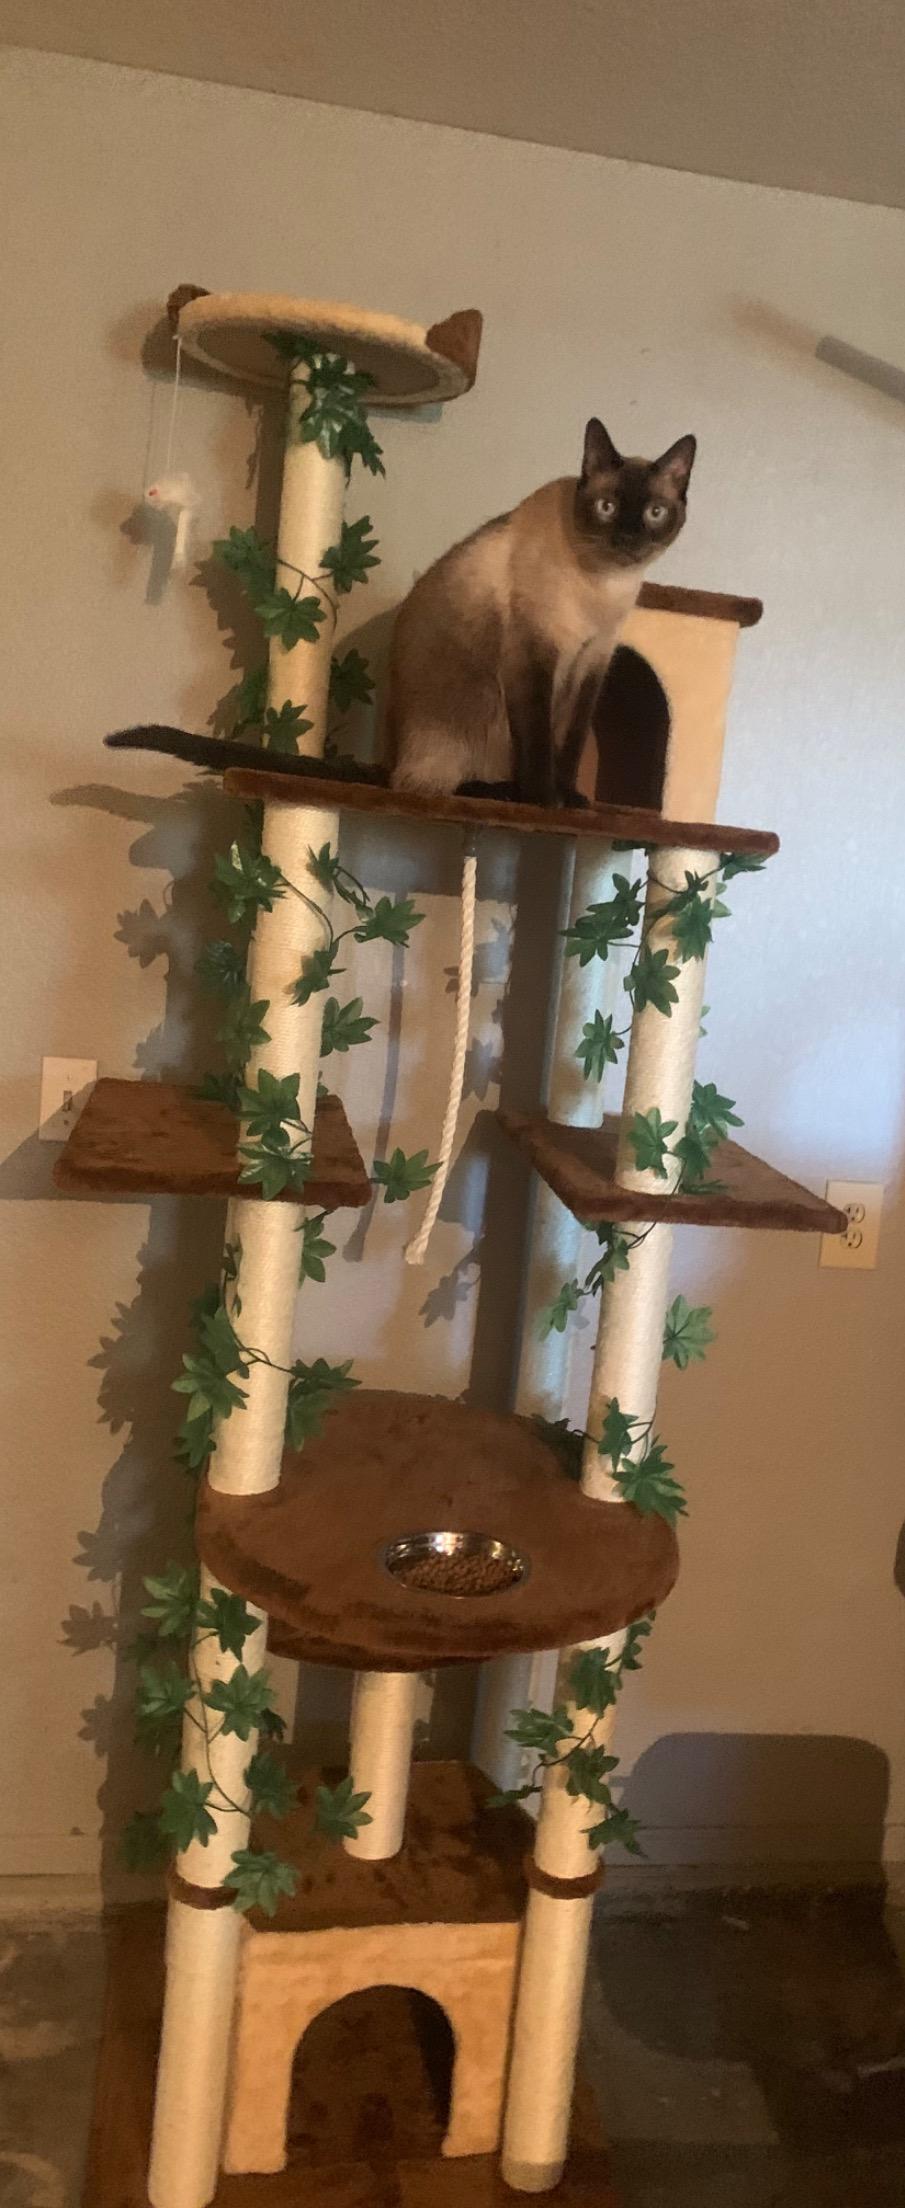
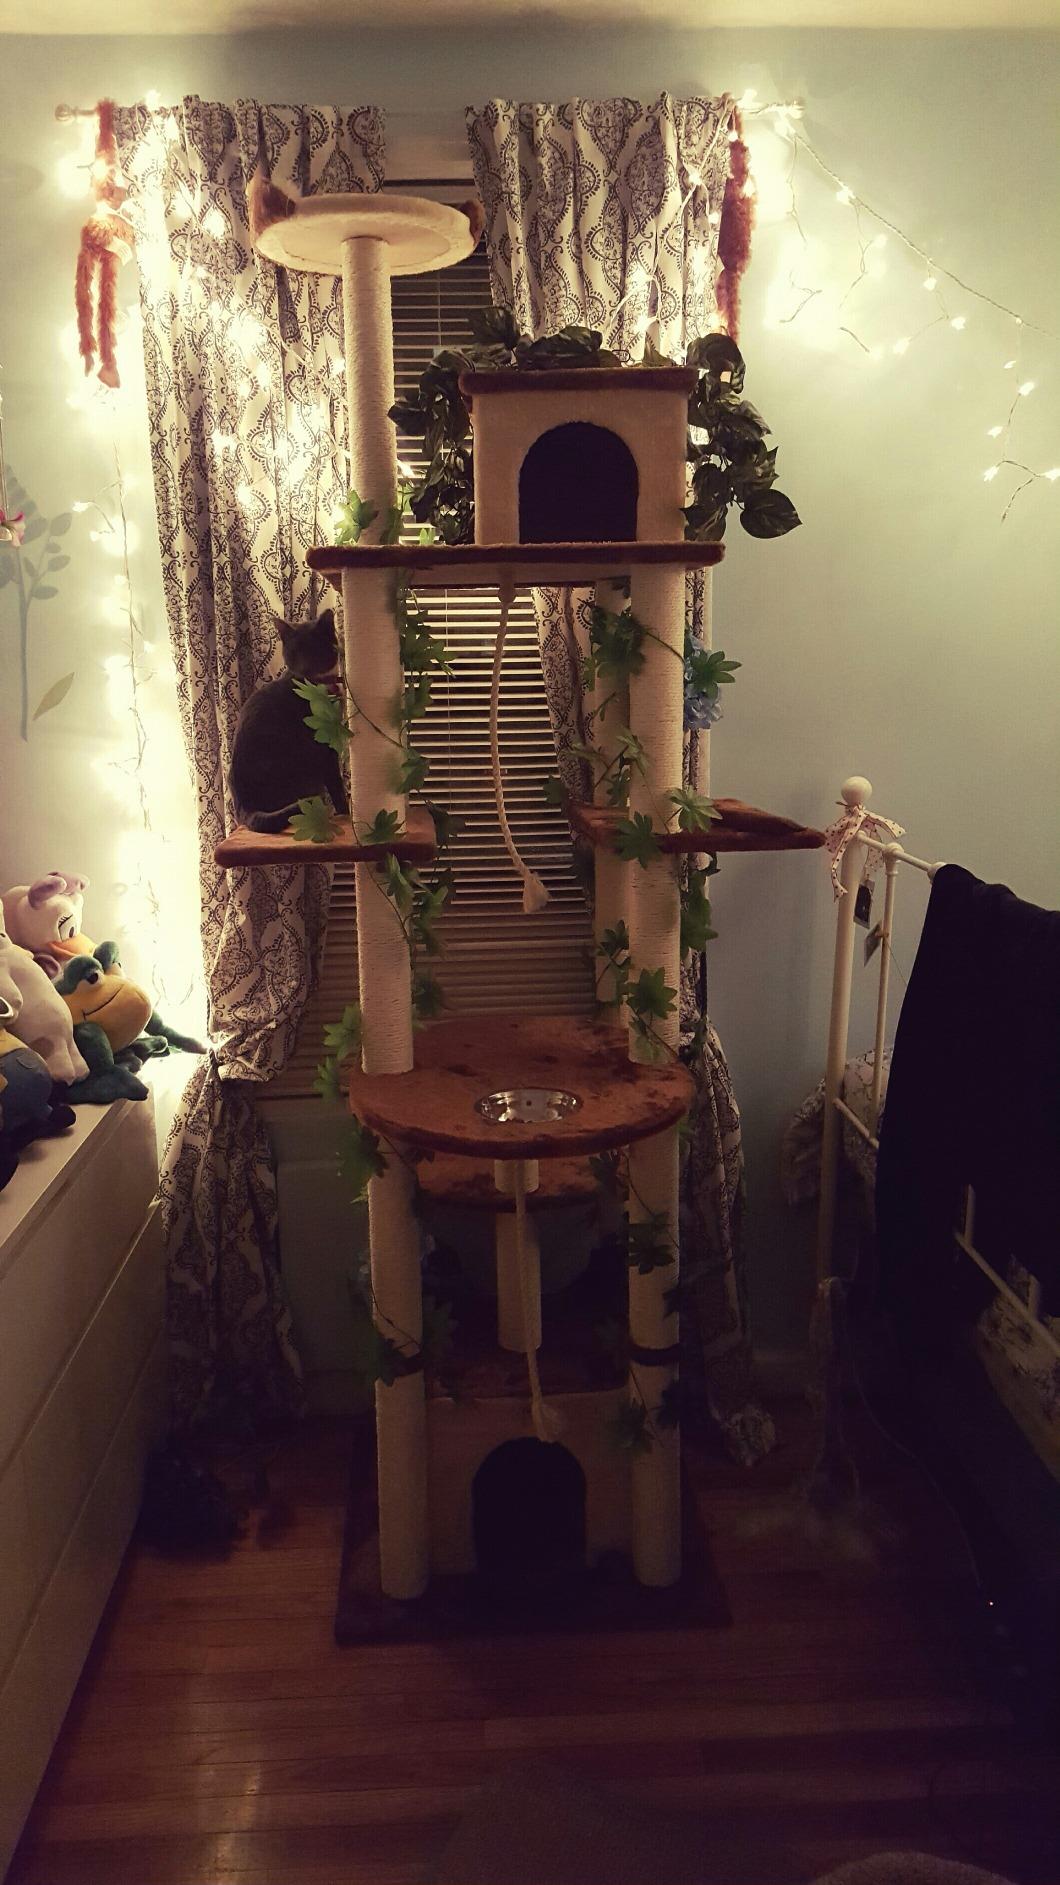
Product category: items_cat tree
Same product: yes